Sadler's Wells Theatre

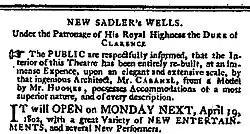
Press ad: the text reads: NEW SADLER's WELLS. Under the Patronage of His Royal Highness the Duke of Clarence. The public are respectfully informed that the interior of this theatre has been entirely re-built, at an immense expence, upon an elegant and extensive scale, by that ingenious architect Mr Cabanel, from a model by Mr Hughes. Accommodations of a most superior nature, and of every description. It will open on Monday next, 19 April 1802 with a great variety of new entertainments, and several new performers.

Rosoman was a builder by trade, and he had the wooden theatre replaced with a brick structure. The new building was completed in seven weeks, and cost £4,225; it opened in April 1765. The new house was well received: a London newspaper reported, "Sadler's Wells is now rebuilt and considerably enlarged; each of the entrances is decorated with an elegant iron gate and pallisades [with] a degree of splendor and magnificence ... that do equal honour to the taste and liberality of the Proprietor".